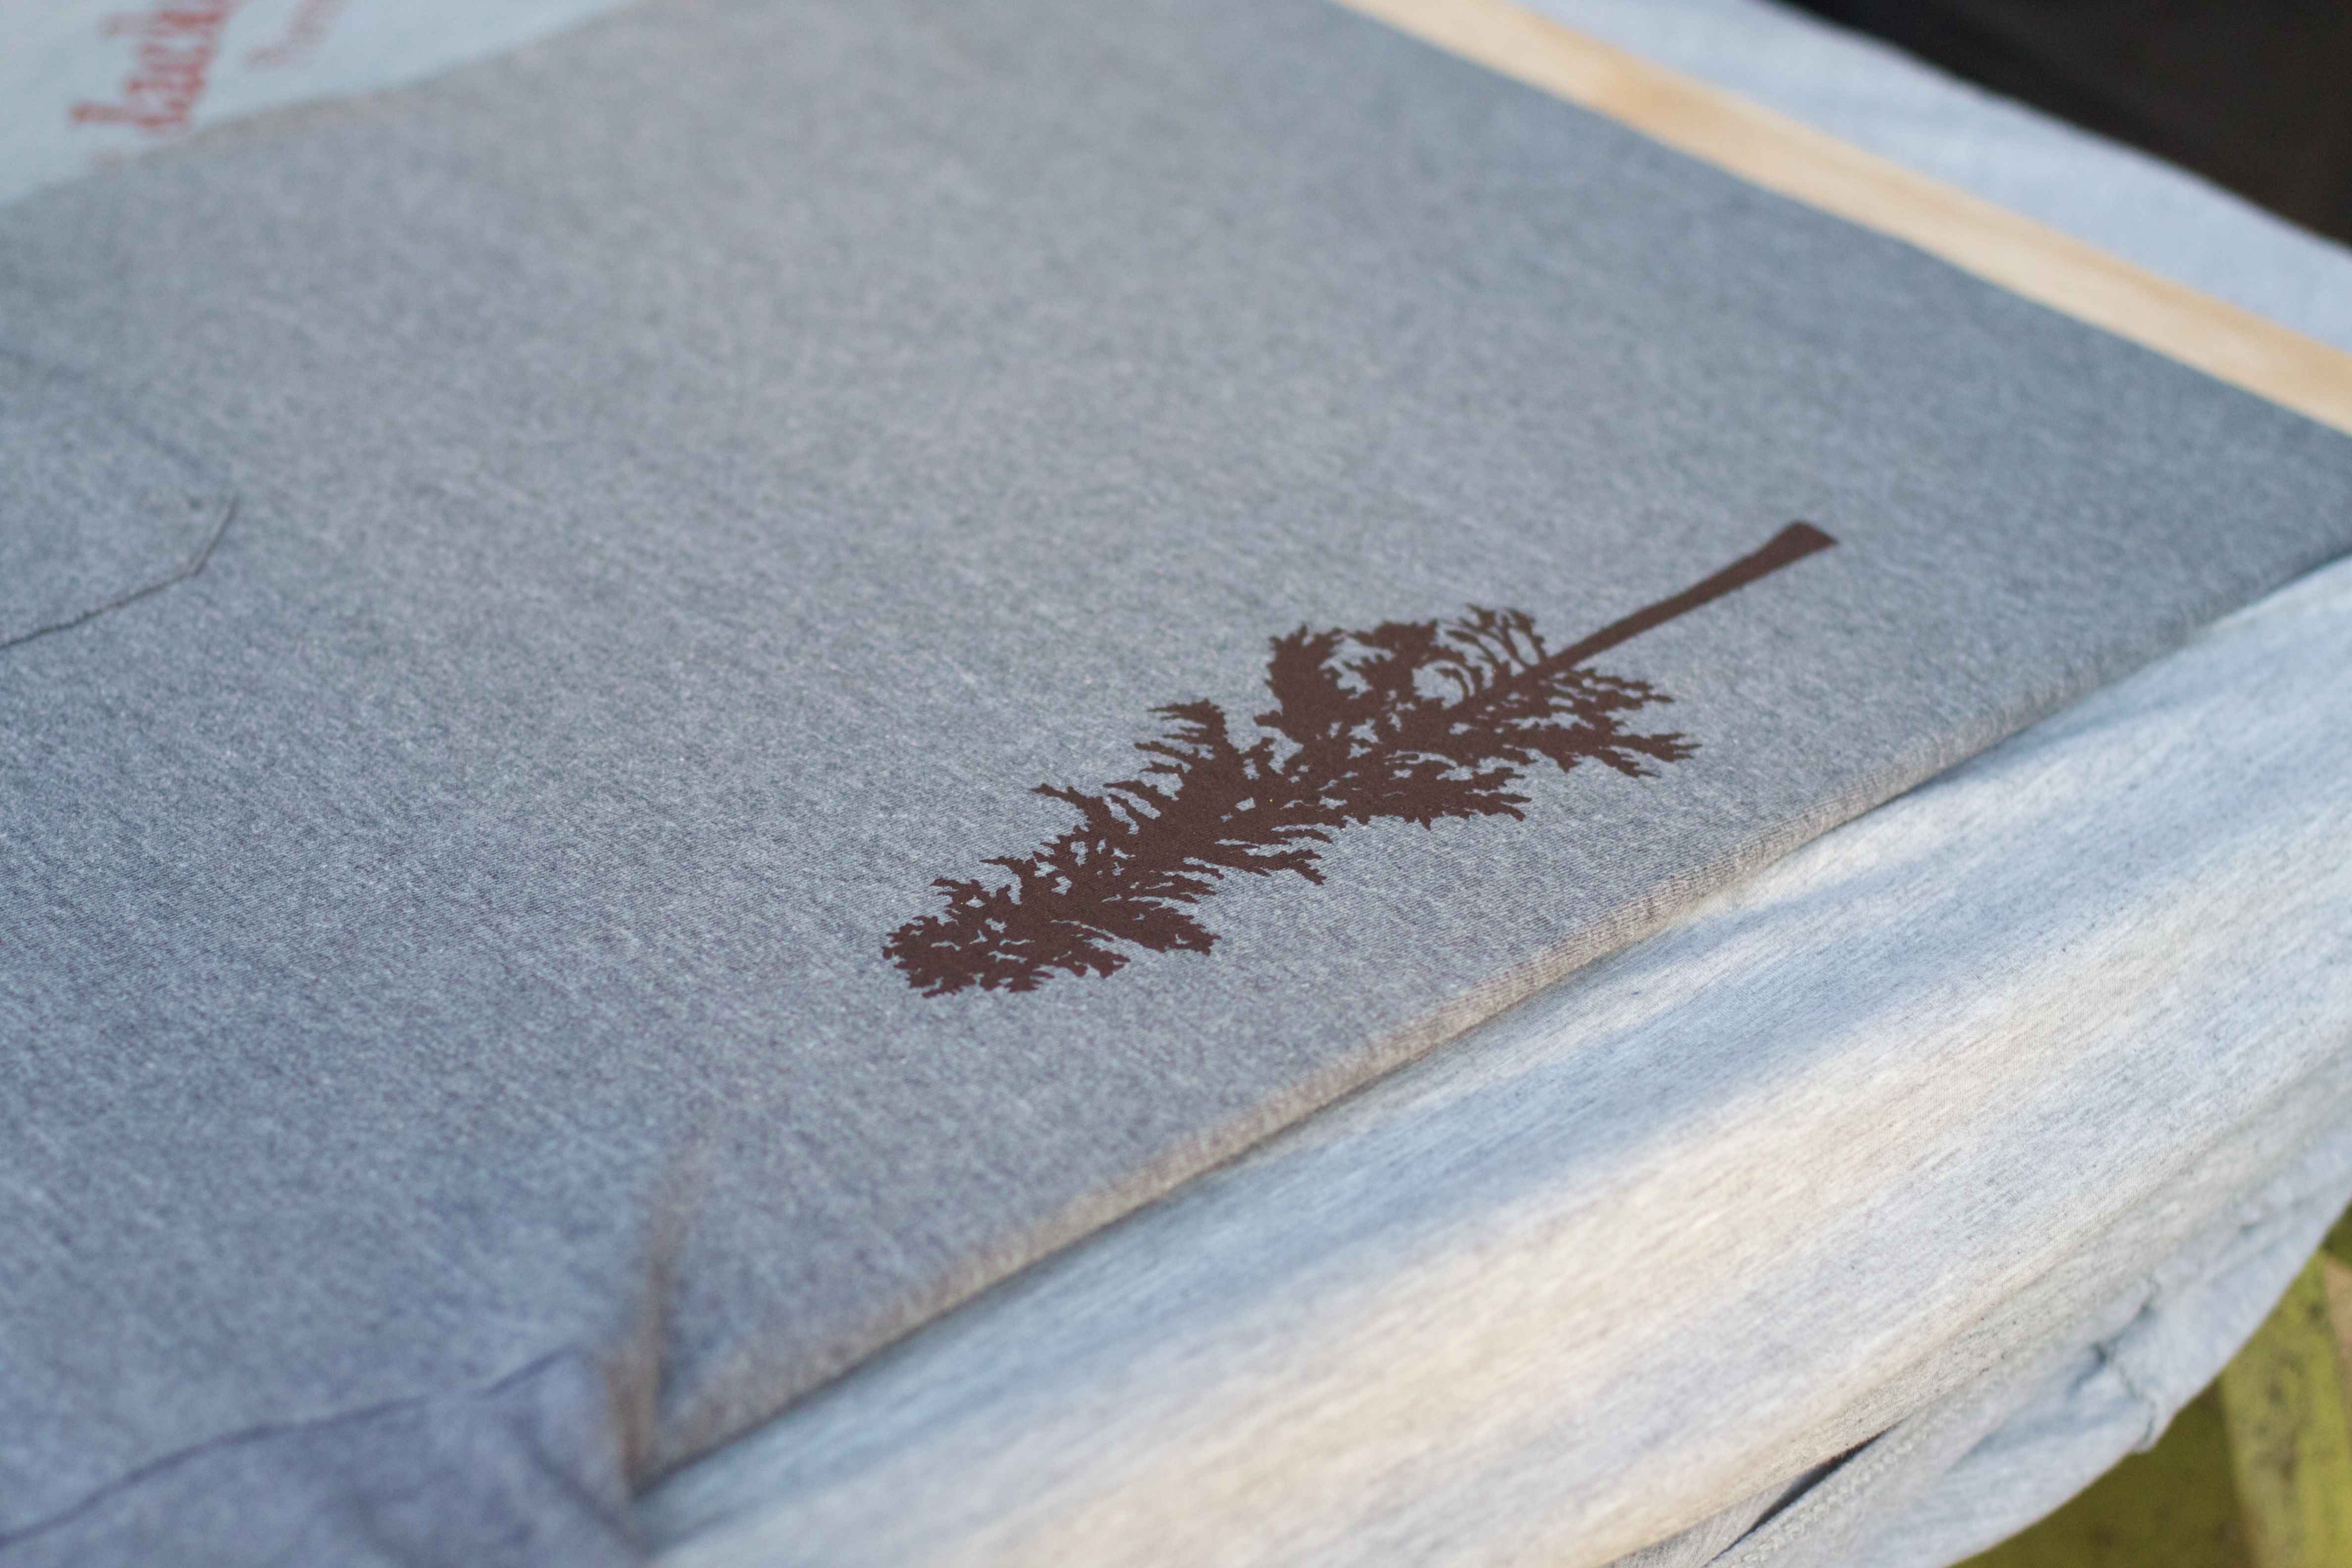
wood, pattern, material, tablecloth, textile, art, flooring